David Fincher

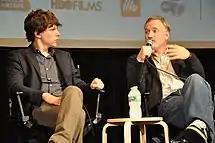
Jesse Eisenberg and Fincher at the 2010 New York Film Festival

In 2001, Fincher served as an executive producer for the first season of "The Hire", a series of short films to promote BMW automobiles. The films were released on the internet in 2001. Next in 2002, Fincher returned to another feature film, a thriller titled "Panic Room". The story follows a single mother and her daughter who hide in a safe room of their new home, during a home invasion by a trio. Starring Jodie Foster (who replaced Nicole Kidman), Forest Whitaker, Kristen Stewart, Dwight Yoakam, and Jared Leto, it was theatrically released on March 29, 2002, after a month delay, to critical acclaim and commercial success.